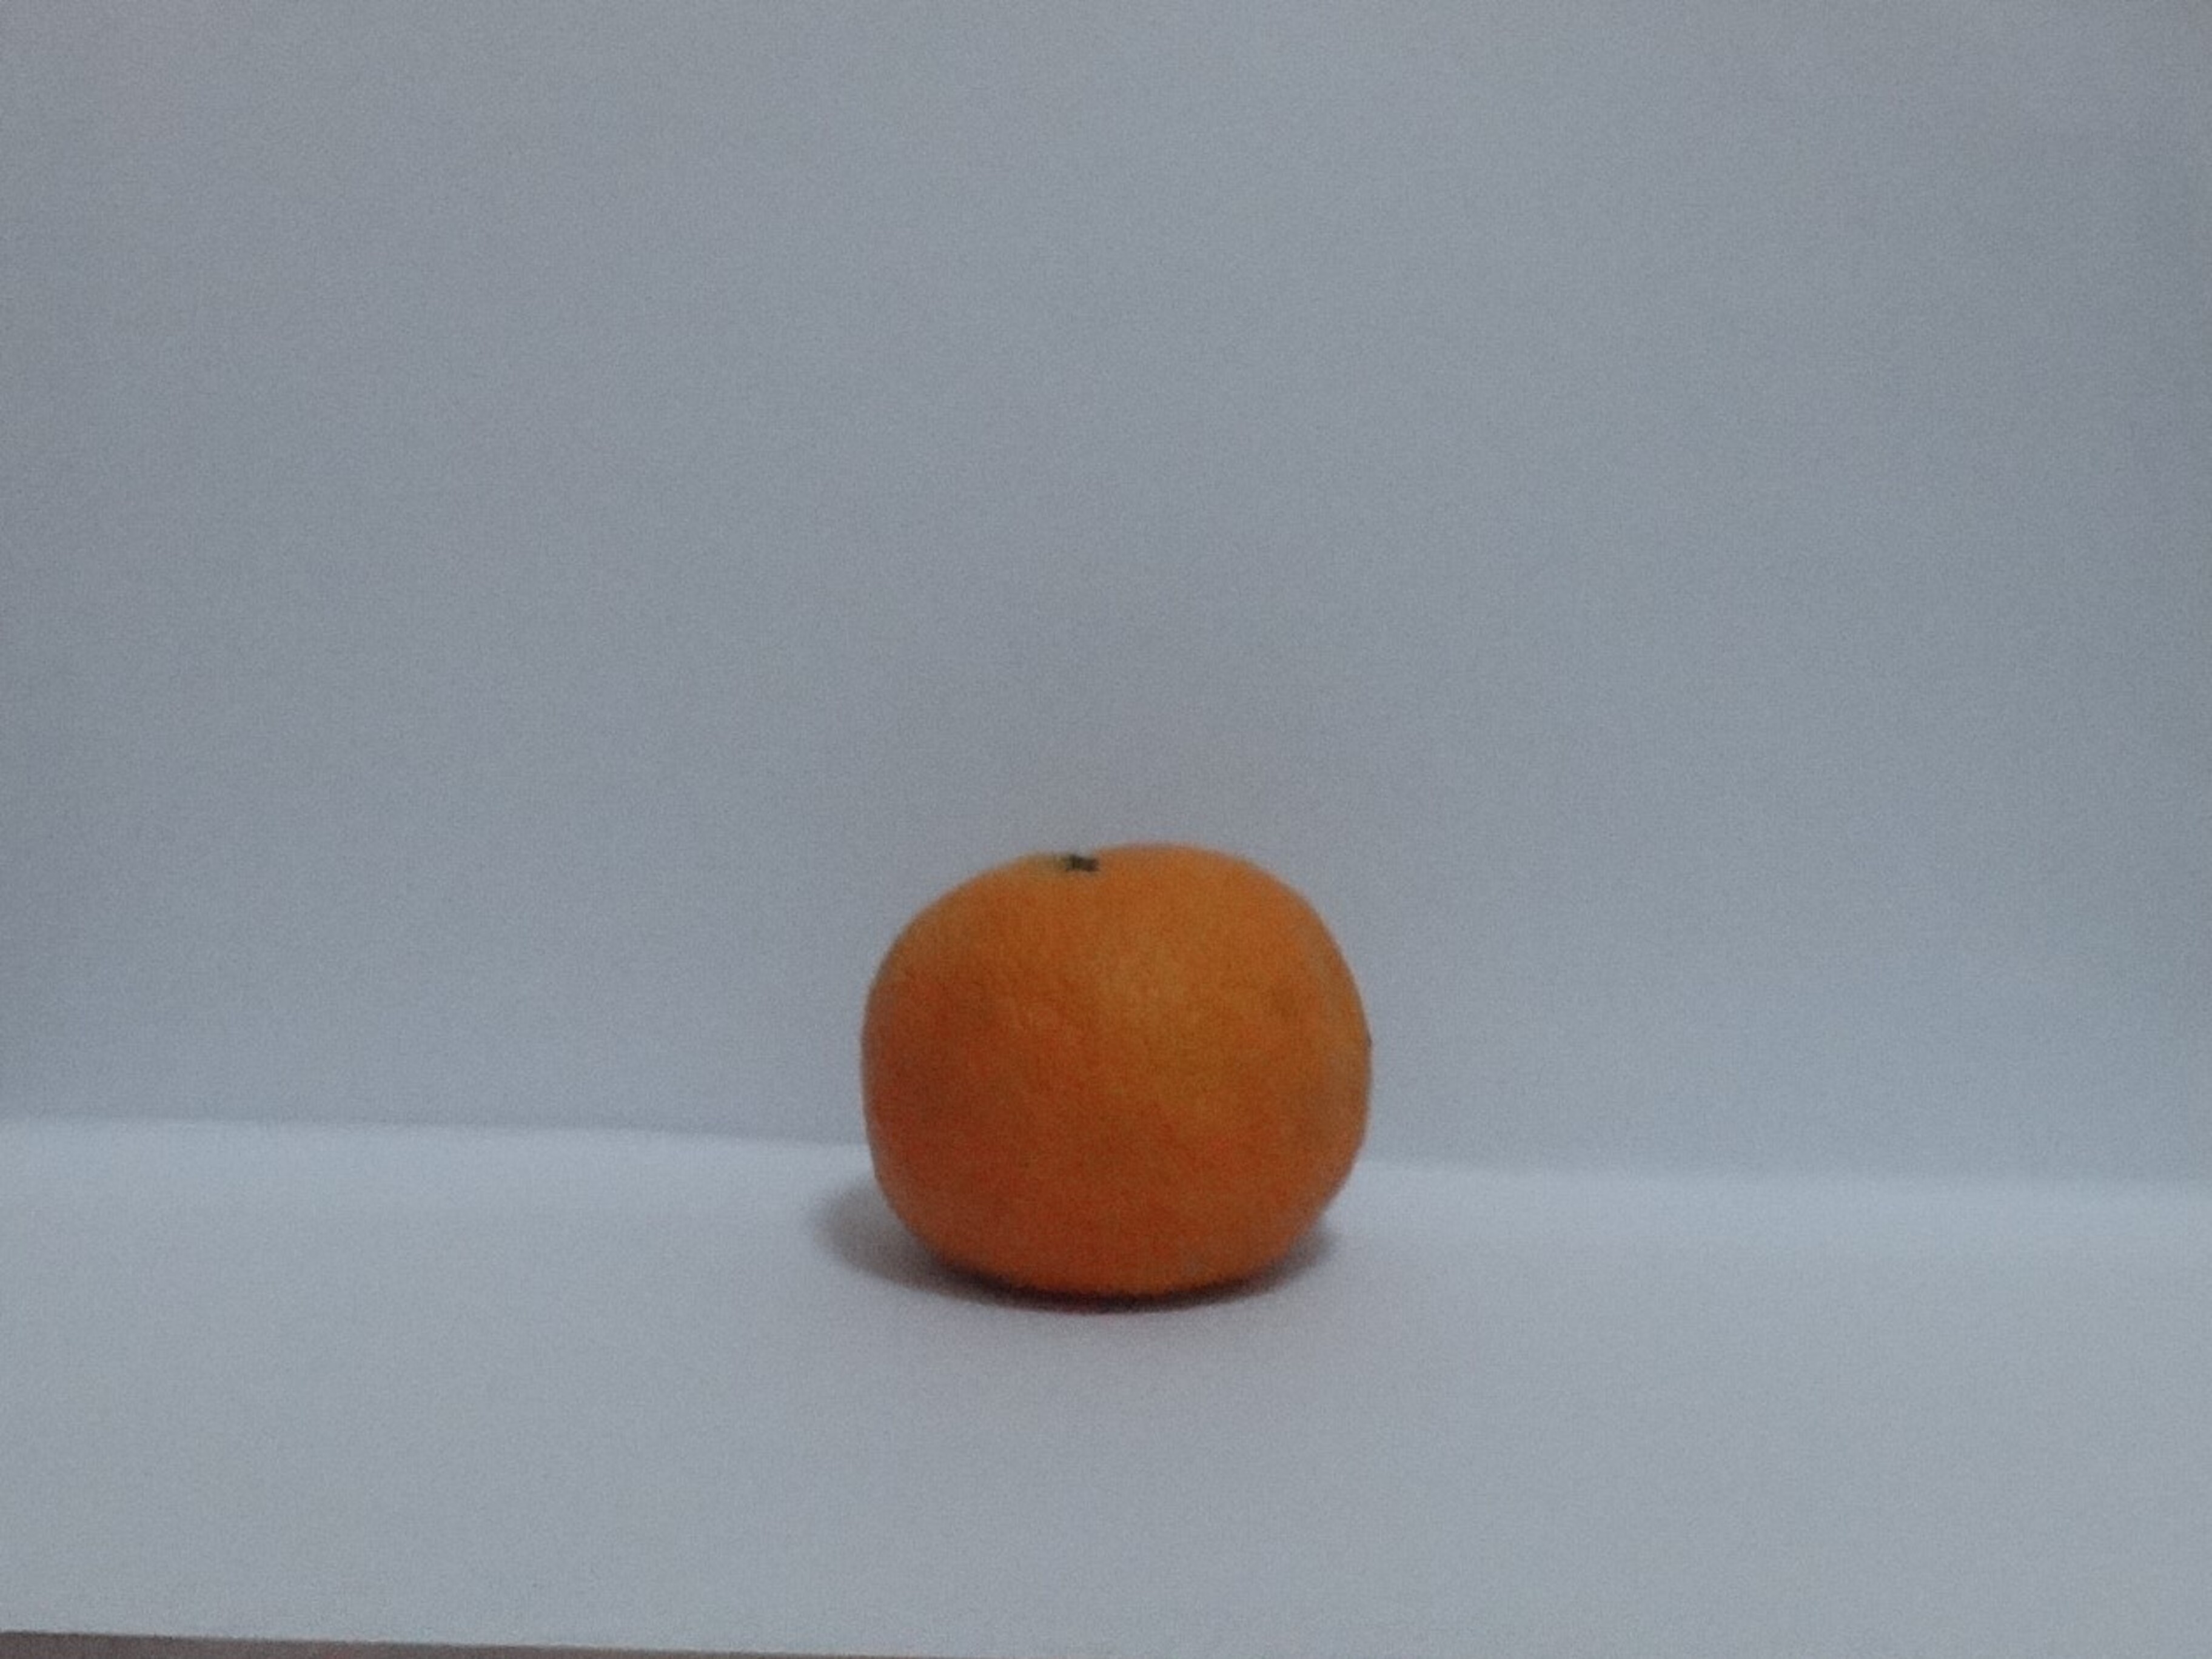
Citrus fruit variety: murcott